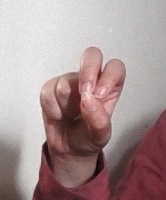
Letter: gaaf